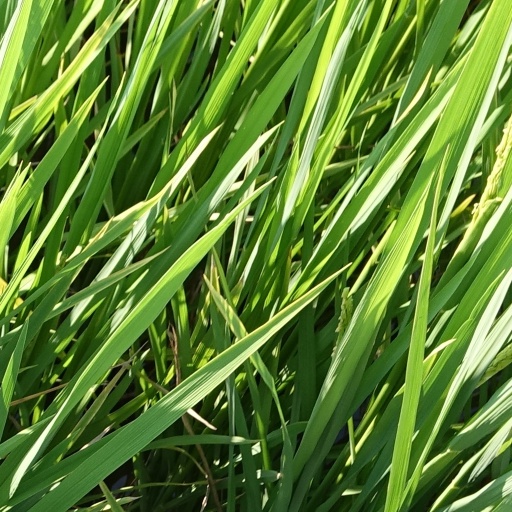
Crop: rice